Iveco VM 90

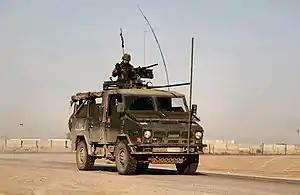
A VM 90T of the San Marco Regiment of the Marina Militare in Iraq, during Operation Antica Babilonia.

The Iveco VM 90 is an Italian multirole military vehicle. It is a hybrid, somewhere between a truck and tactical SUV, manufactured by Iveco, on the base of the Iveco Daily. From this version was subsequently also derived the 40.10WM civilian version, designed for law enforcement and civil protection.